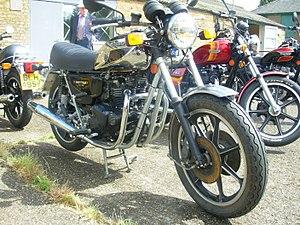
La Bonneville est un modèle de moto créé et commercialisé par la firme anglaise Triumph.